Answer in natural language. How many Paintings are visible in the scene? Choose between the following options: 0, 3, 1, 4 or 2
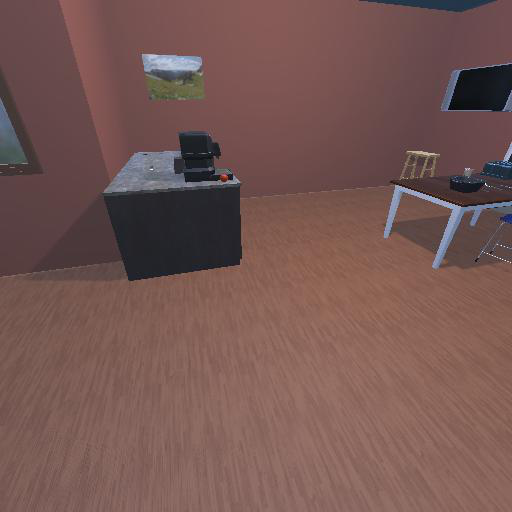
<answer>1</answer>